Describe the emotion expressed in this image:  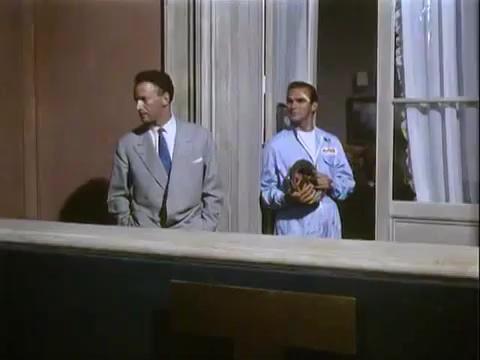
This person displays Suffering, valence and arousal with low intensity.